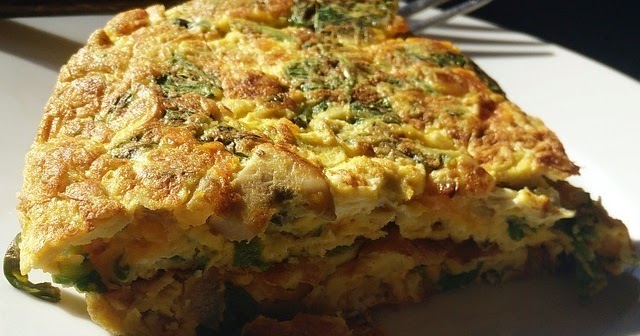
Label: telur_dadar